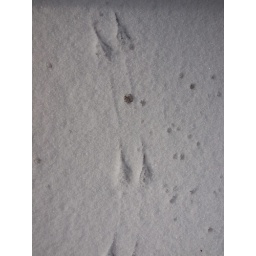
Some bird prints found in the snow at my house